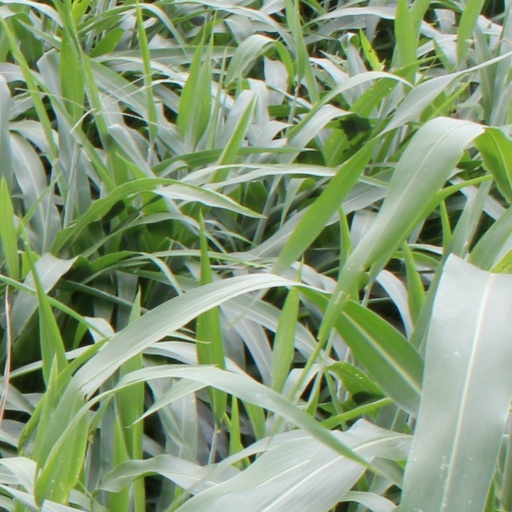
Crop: sorghum